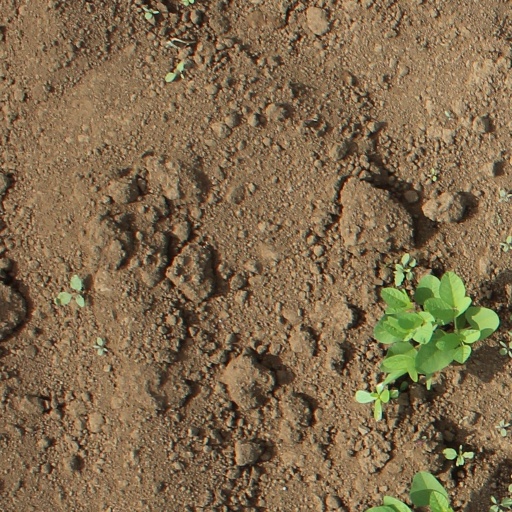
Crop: soybean